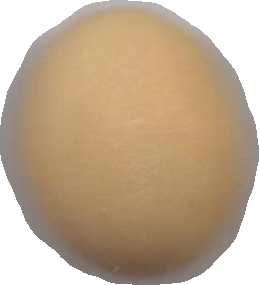
Variety: Dega